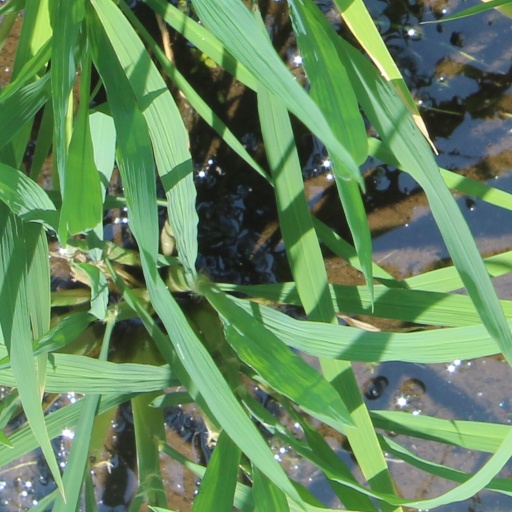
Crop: rice